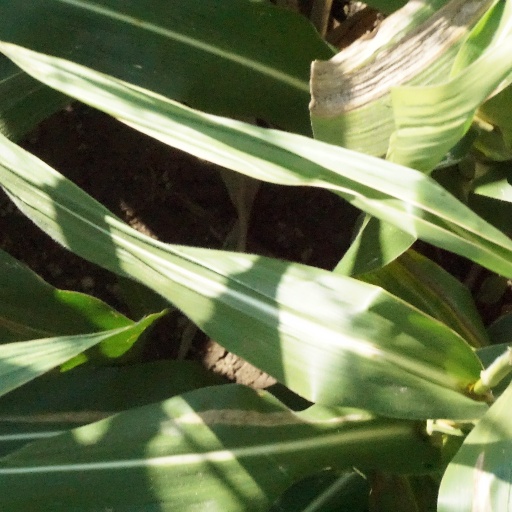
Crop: maize; corn